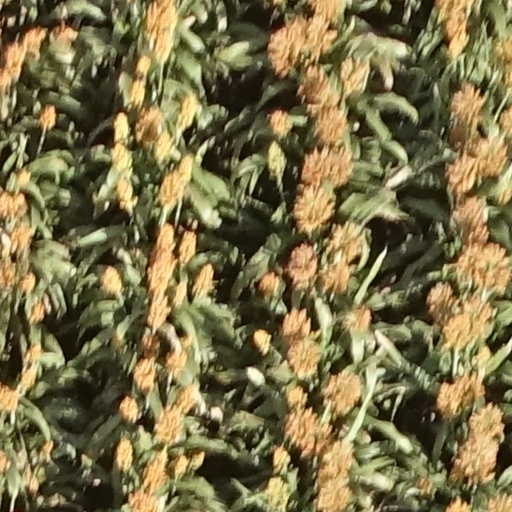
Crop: sorghum